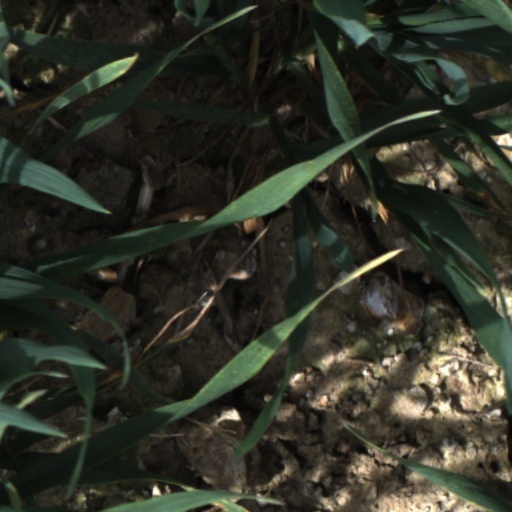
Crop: wheat